Weed

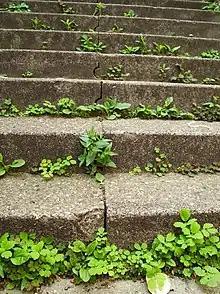
Weeds growing in the cracks of a concrete staircase ("Epilobium roseum", "Chelidonium majus", "Oxalis corniculata", "Plantago major")

A weed is a plant considered undesirable in a particular situation, growing where it conflicts with human preferences, needs, or goals. Plants with characteristics that make them hazardous, aesthetically unappealing, difficult to control in managed environments, or otherwise unwanted in farm land, orchards, gardens, lawns, parks, recreational spaces, residential and industrial areas, may all be considered weeds. The concept of weeds is particularly significant in agriculture, where the presence of weeds in fields used to grow crops may cause major losses in yields. Invasive species, plants introduced to an environment where their presence negatively impacts the overall functioning and biodiversity of the ecosystem, may also sometimes be considered weeds.